Kuching Old Courthouse

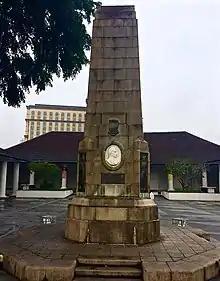
Memorial commemorating the proclamation of Rajah Charles Brooke was erected in 1924.

After Charles Brooke was proclaimed as the Rajah of Sarawak in 1868, he was looking for a better venue for the administrative center of the government of Sarawak. The construction of the courthouse building started in 1868 and completed in 1874, which was then officiated by William Henry Rodway. In 1883, a clock tower was added to the building at the entrance area. In 1924, the memorial for Charles Brooke was constructed at the building entrance square. It was used as the administrative center for the government of Sarawak until 1973. In 2003, the building was converted into the Sarawak Tourism Complex.